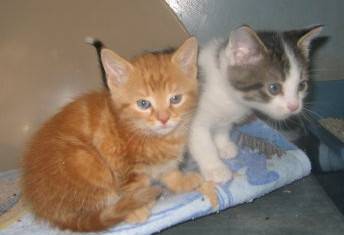
Label: cat